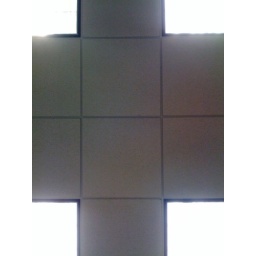
Lying on the floor in my office at 11pm. This is what the ceiling looks like.